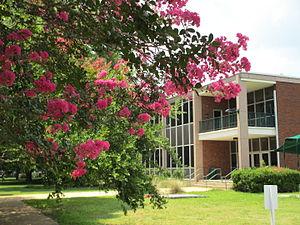
L'université d'État de Louisiane à Alexandria est une université américaine située à Alexandria en Louisiane.
Les événements en Louisiane, d'abord en Louisiane puis dans l'actuel État des États-Unis, par décennies et par années.